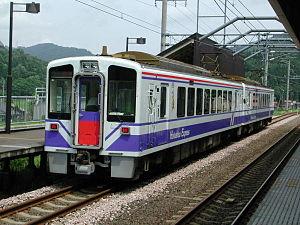
La Hokuetsu Express Co., Ltd. est une compagnie de transport de passagers qui exploite une ligne ferroviaire dans la préfecture de Niigata au Japon. Son siège social se trouve dans la ville de Minamiuonuma.
La ligne Jōetsu est une ligne ferroviaire au Japon. Elle relie la gare de Takasaki dans la préfecture de Gunma à celle de Miyauchi dans la préfecture de Niigata. La ligne fait partie du réseau de la East Japan Railway Company.